History of Genoa

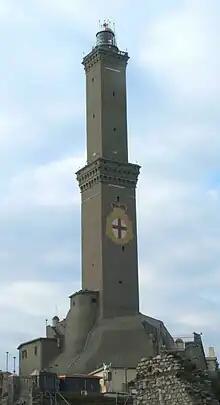
The iconic "Lanterna", renaissance lighthouse of Genoa was built in 1543.

The collapse of the Crusader States was offset by Genoa's alliance with the Byzantine Empire. As Venice's relations with the Byzantines were temporarily disrupted by the Fourth Crusade and its aftermath, Genoa was able to improve its position, taking advantage of the opportunity to expand into the Black Sea and Crimea. Internal feuds between the powerful families, the Grimaldi and Fieschi, the Doria, Spinola and others, caused much disruption, but in general the republic was run much as a business affair.